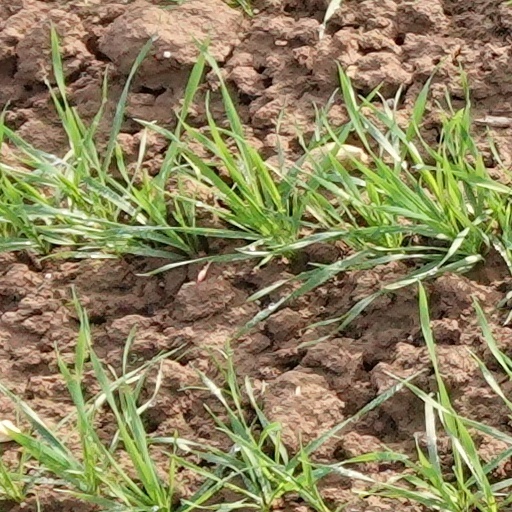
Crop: wheat